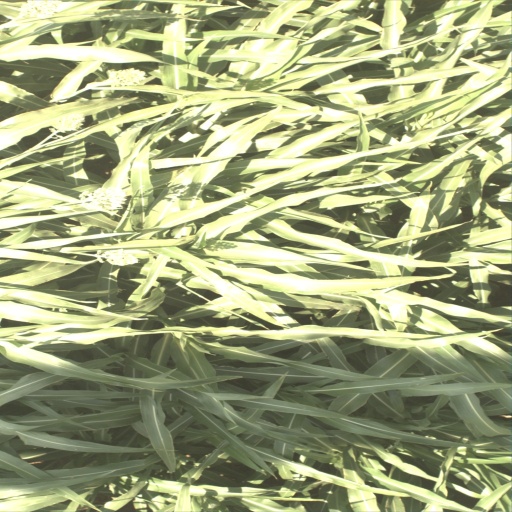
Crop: sorghum